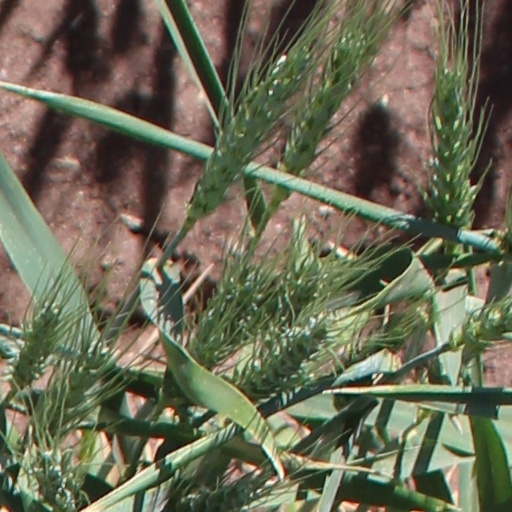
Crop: wheat